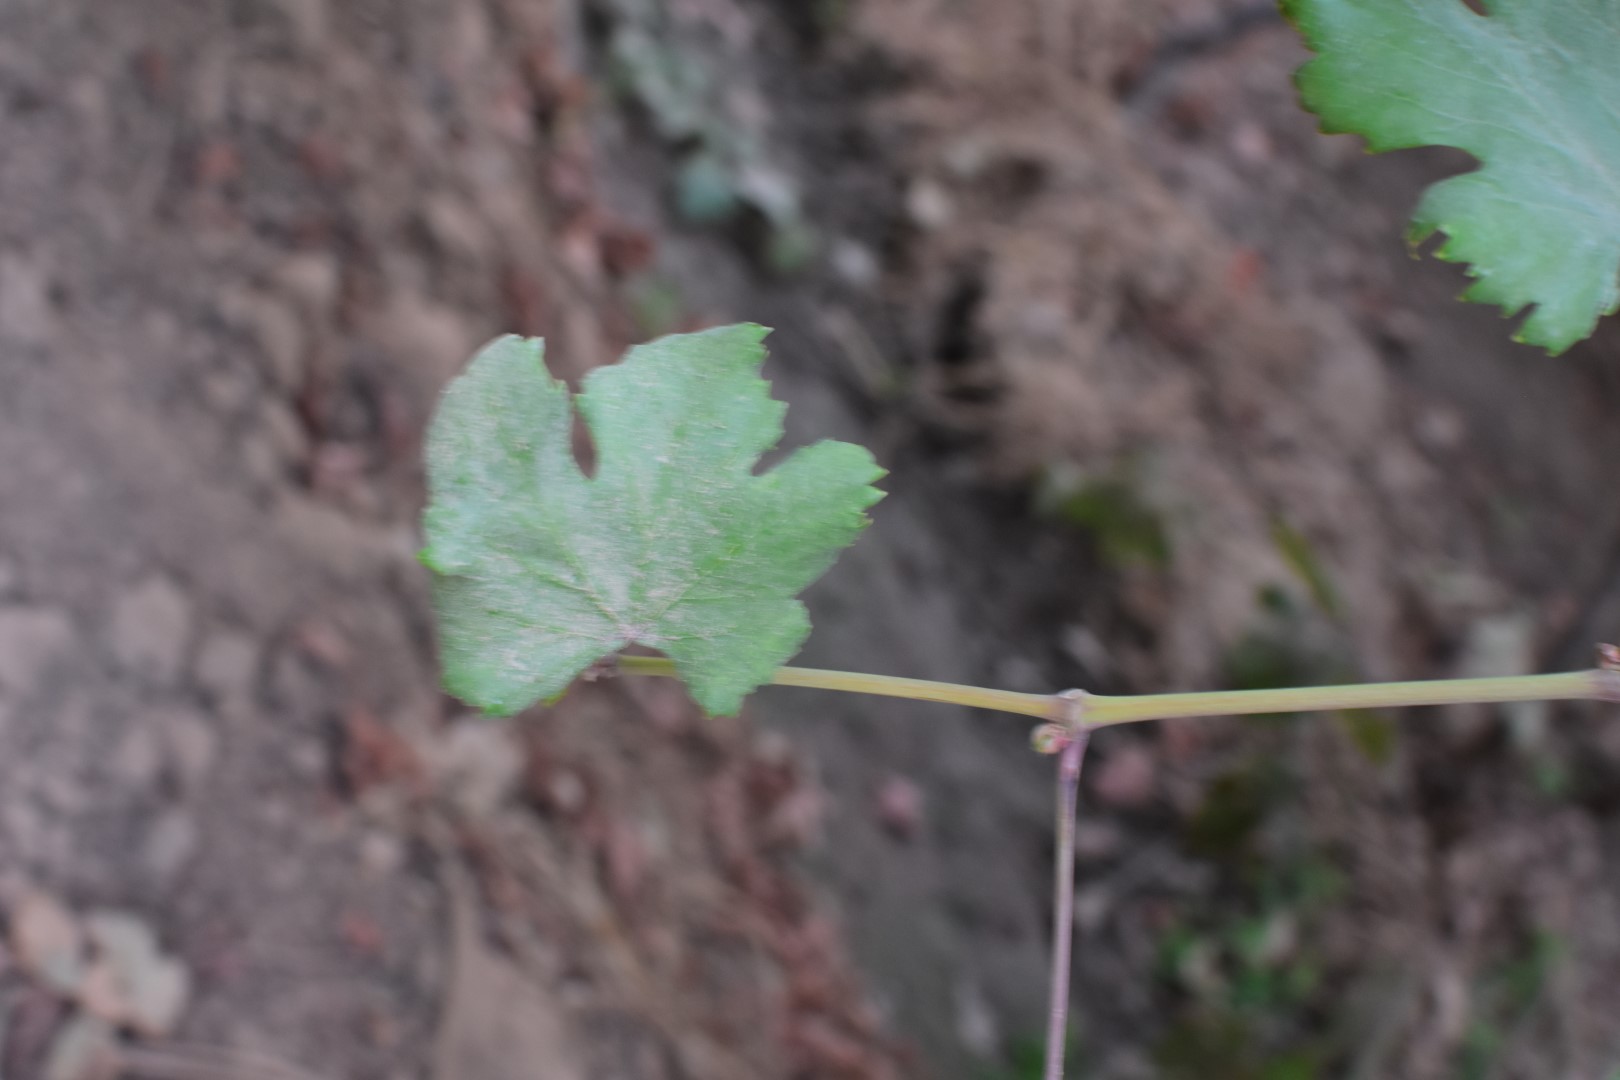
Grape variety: Kamali